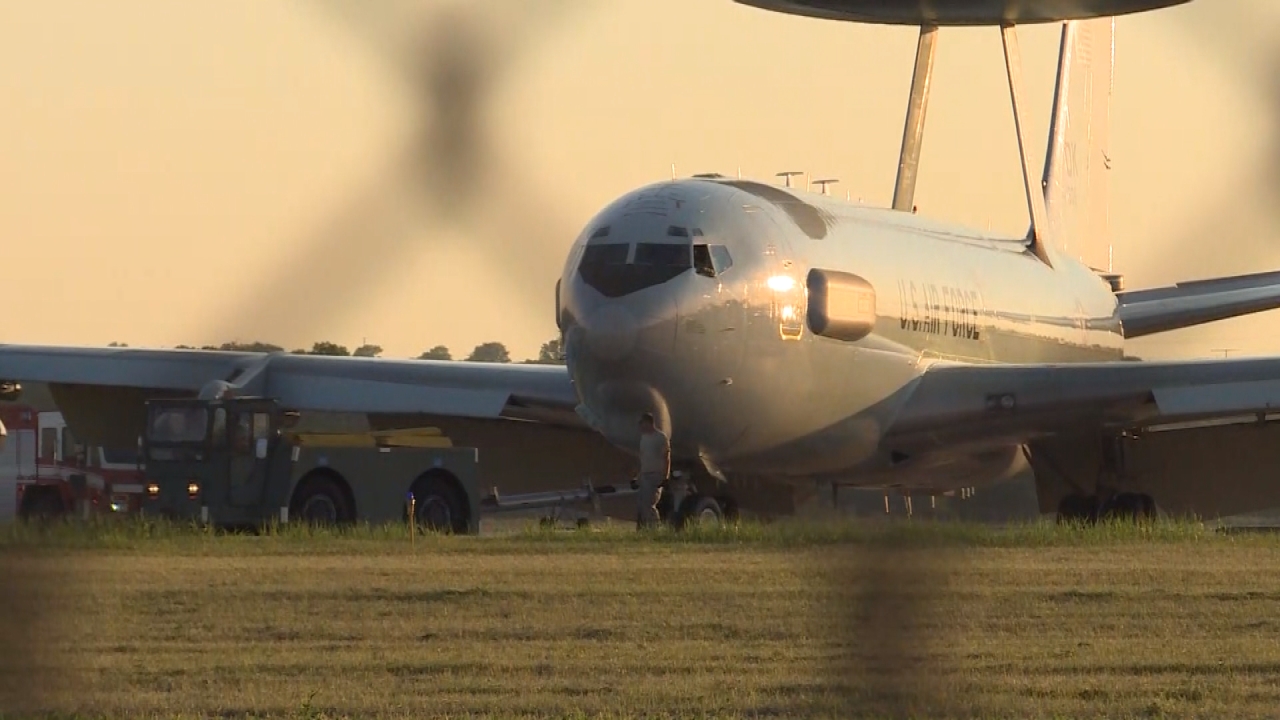
Vehicle type: Planes